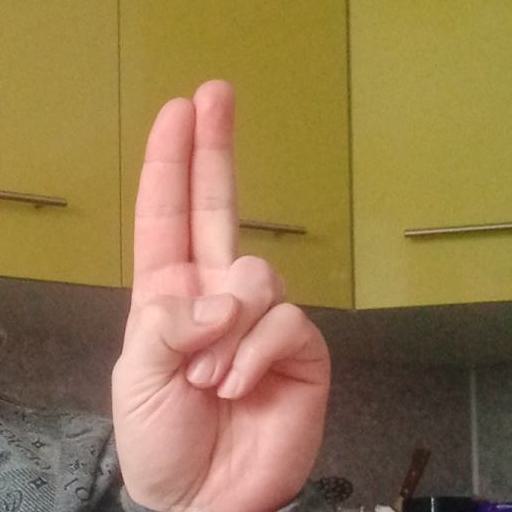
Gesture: two_up